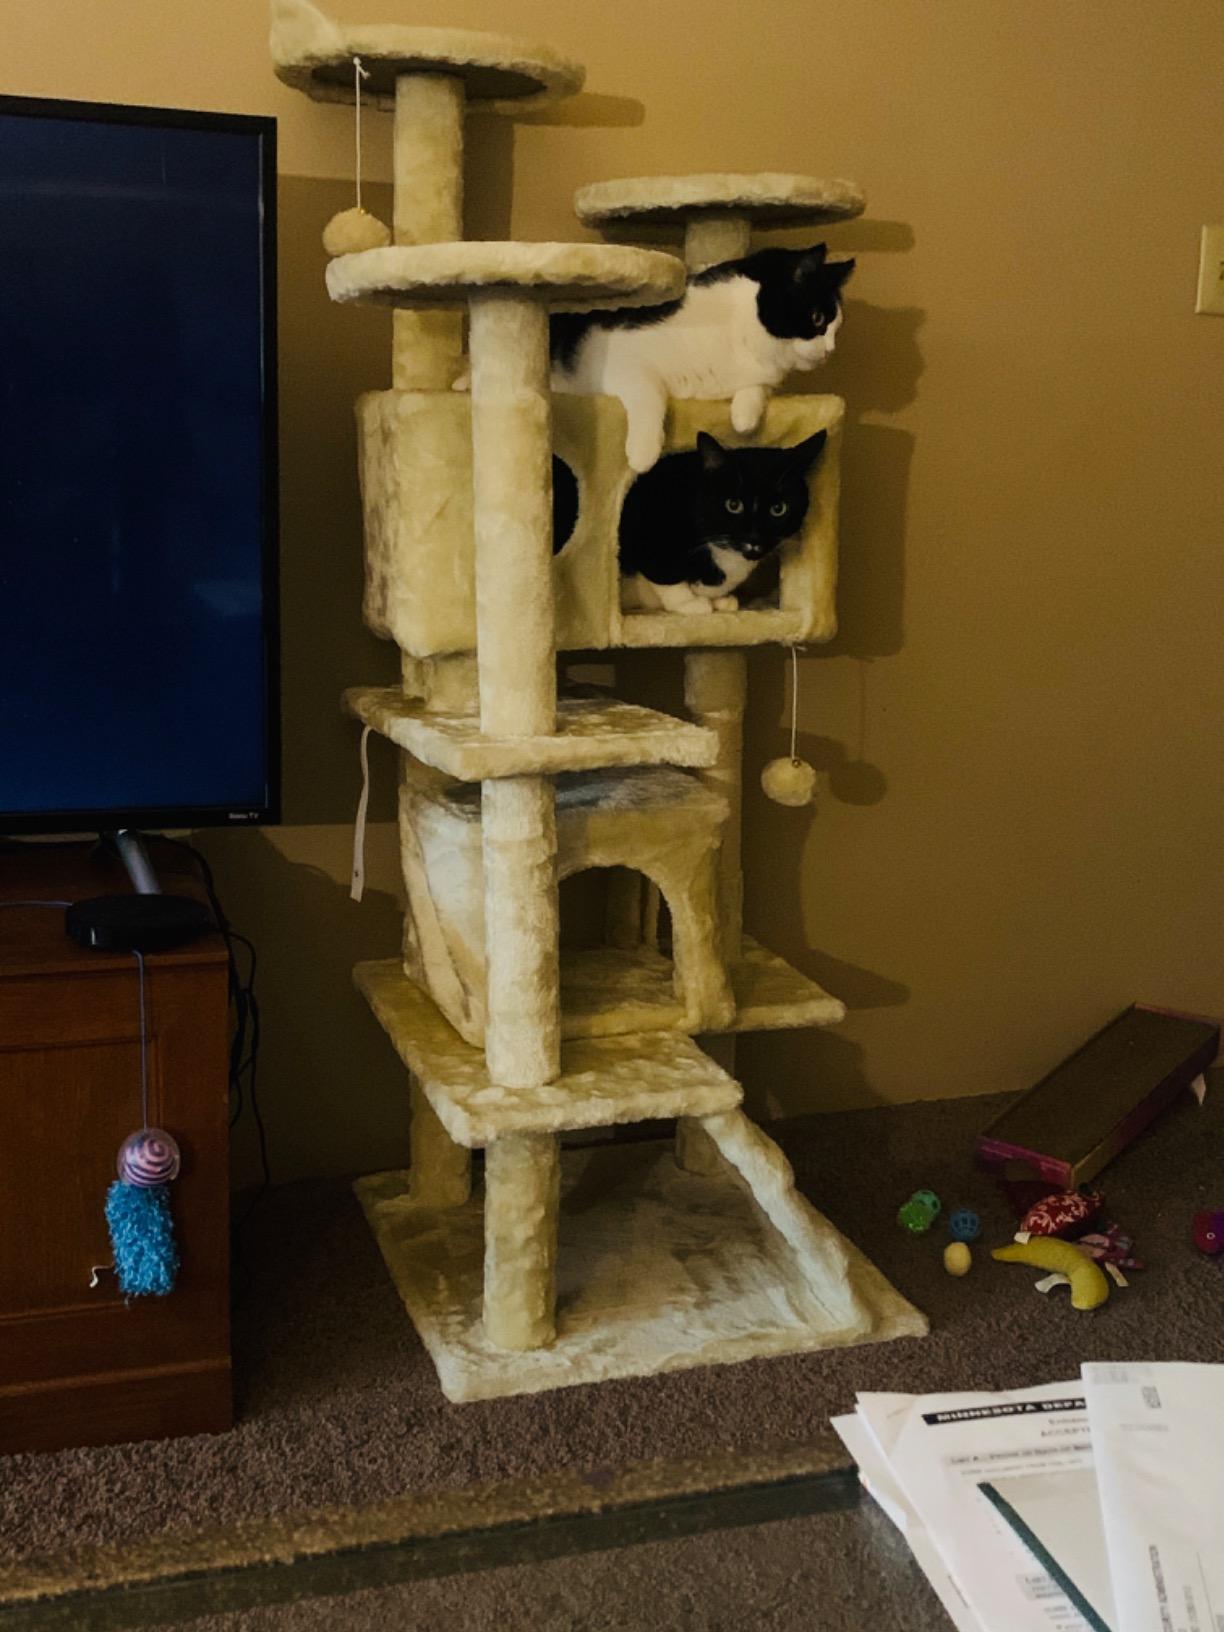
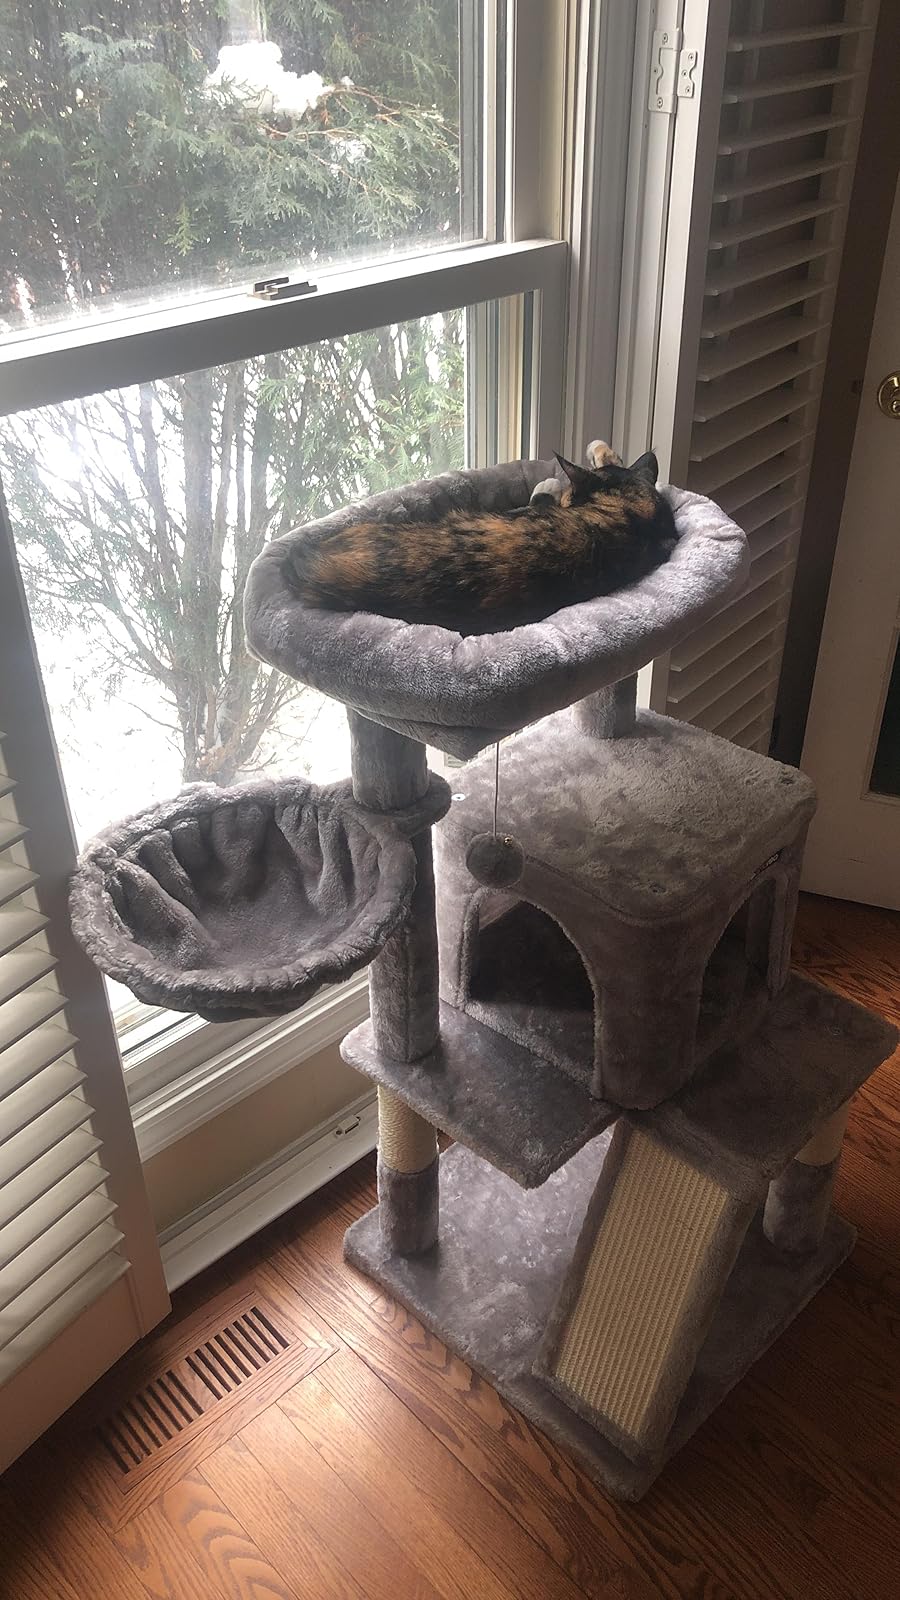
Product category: items_cat tree
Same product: no